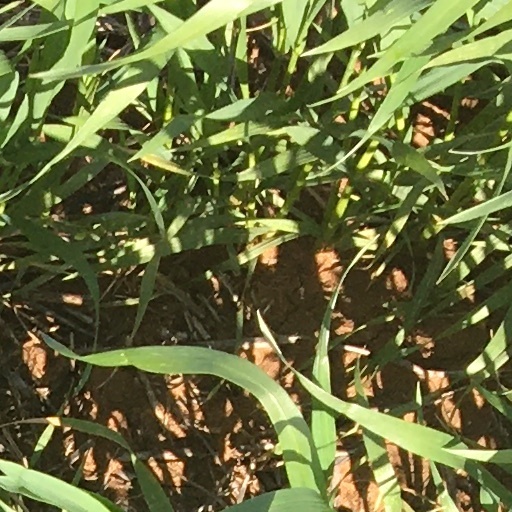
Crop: wheat